RKO Pictures

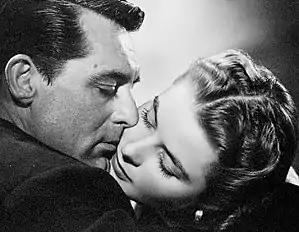
Cary Grant and Ingrid Bergman in "Notorious" (1946). RKO made over $1 million profit on the coproduction with David O. Selznick's Vanguard Films.

Pan Berman had received his first screen credit in 1925 as a nineteen-year-old assistant director on FBO's "Midnight Molly". He departed RKO in December 1939 after policy clashes with studio president George J. Schaefer, handpicked the previous year by the Rockefellers and backed by Sarnoff. With Berman gone, Schaefer became in effect production chief, though other men—including the former head of the industry censorship board, Joseph I. Breen—nominally filled the role. Schaefer, announcing his philosophy with a new studio slogan, "Quality Pictures at a Premium Price", was keen on signing up independent producers whose films RKO would distribute. In 1941, the studio landed one of the most prestigious independents in Hollywood when it arranged to handle Samuel Goldwyn's productions. The first two Goldwyn pictures released by the studio did excellent box office: "The Little Foxes", directed by William Wyler and starring Bette Davis, and the Howard Hawks–directed "Ball of Fire" also garnered four Oscar nominations apiece; the latter was Barbara Stanwyck's biggest hit under the RKO banner. However, Schaefer agreed to terms so favorable to Goldwyn that it was next to impossible for the studio to make money with his films. David O. Selznick loaned out his leading contracted director for two RKO pictures in 1941: Alfred Hitchcock's "Mr. and Mrs. Smith", the final release of Carole Lombard's lifetime, was a modest success and "Suspicion" a substantial one, with an Oscar-winning turn by Joan Fontaine.